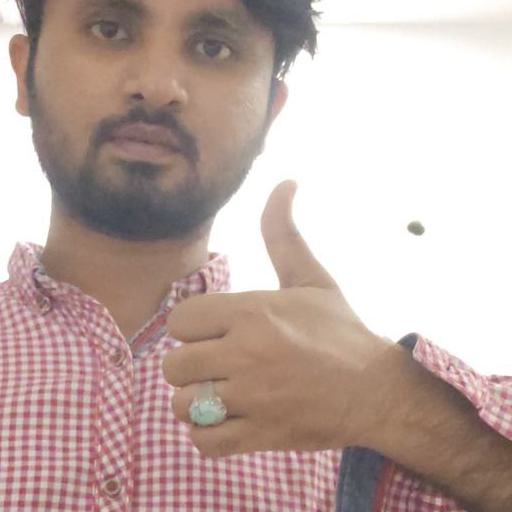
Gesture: like